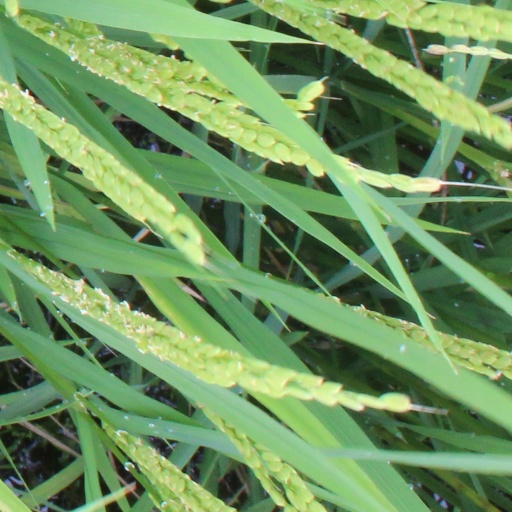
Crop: rice